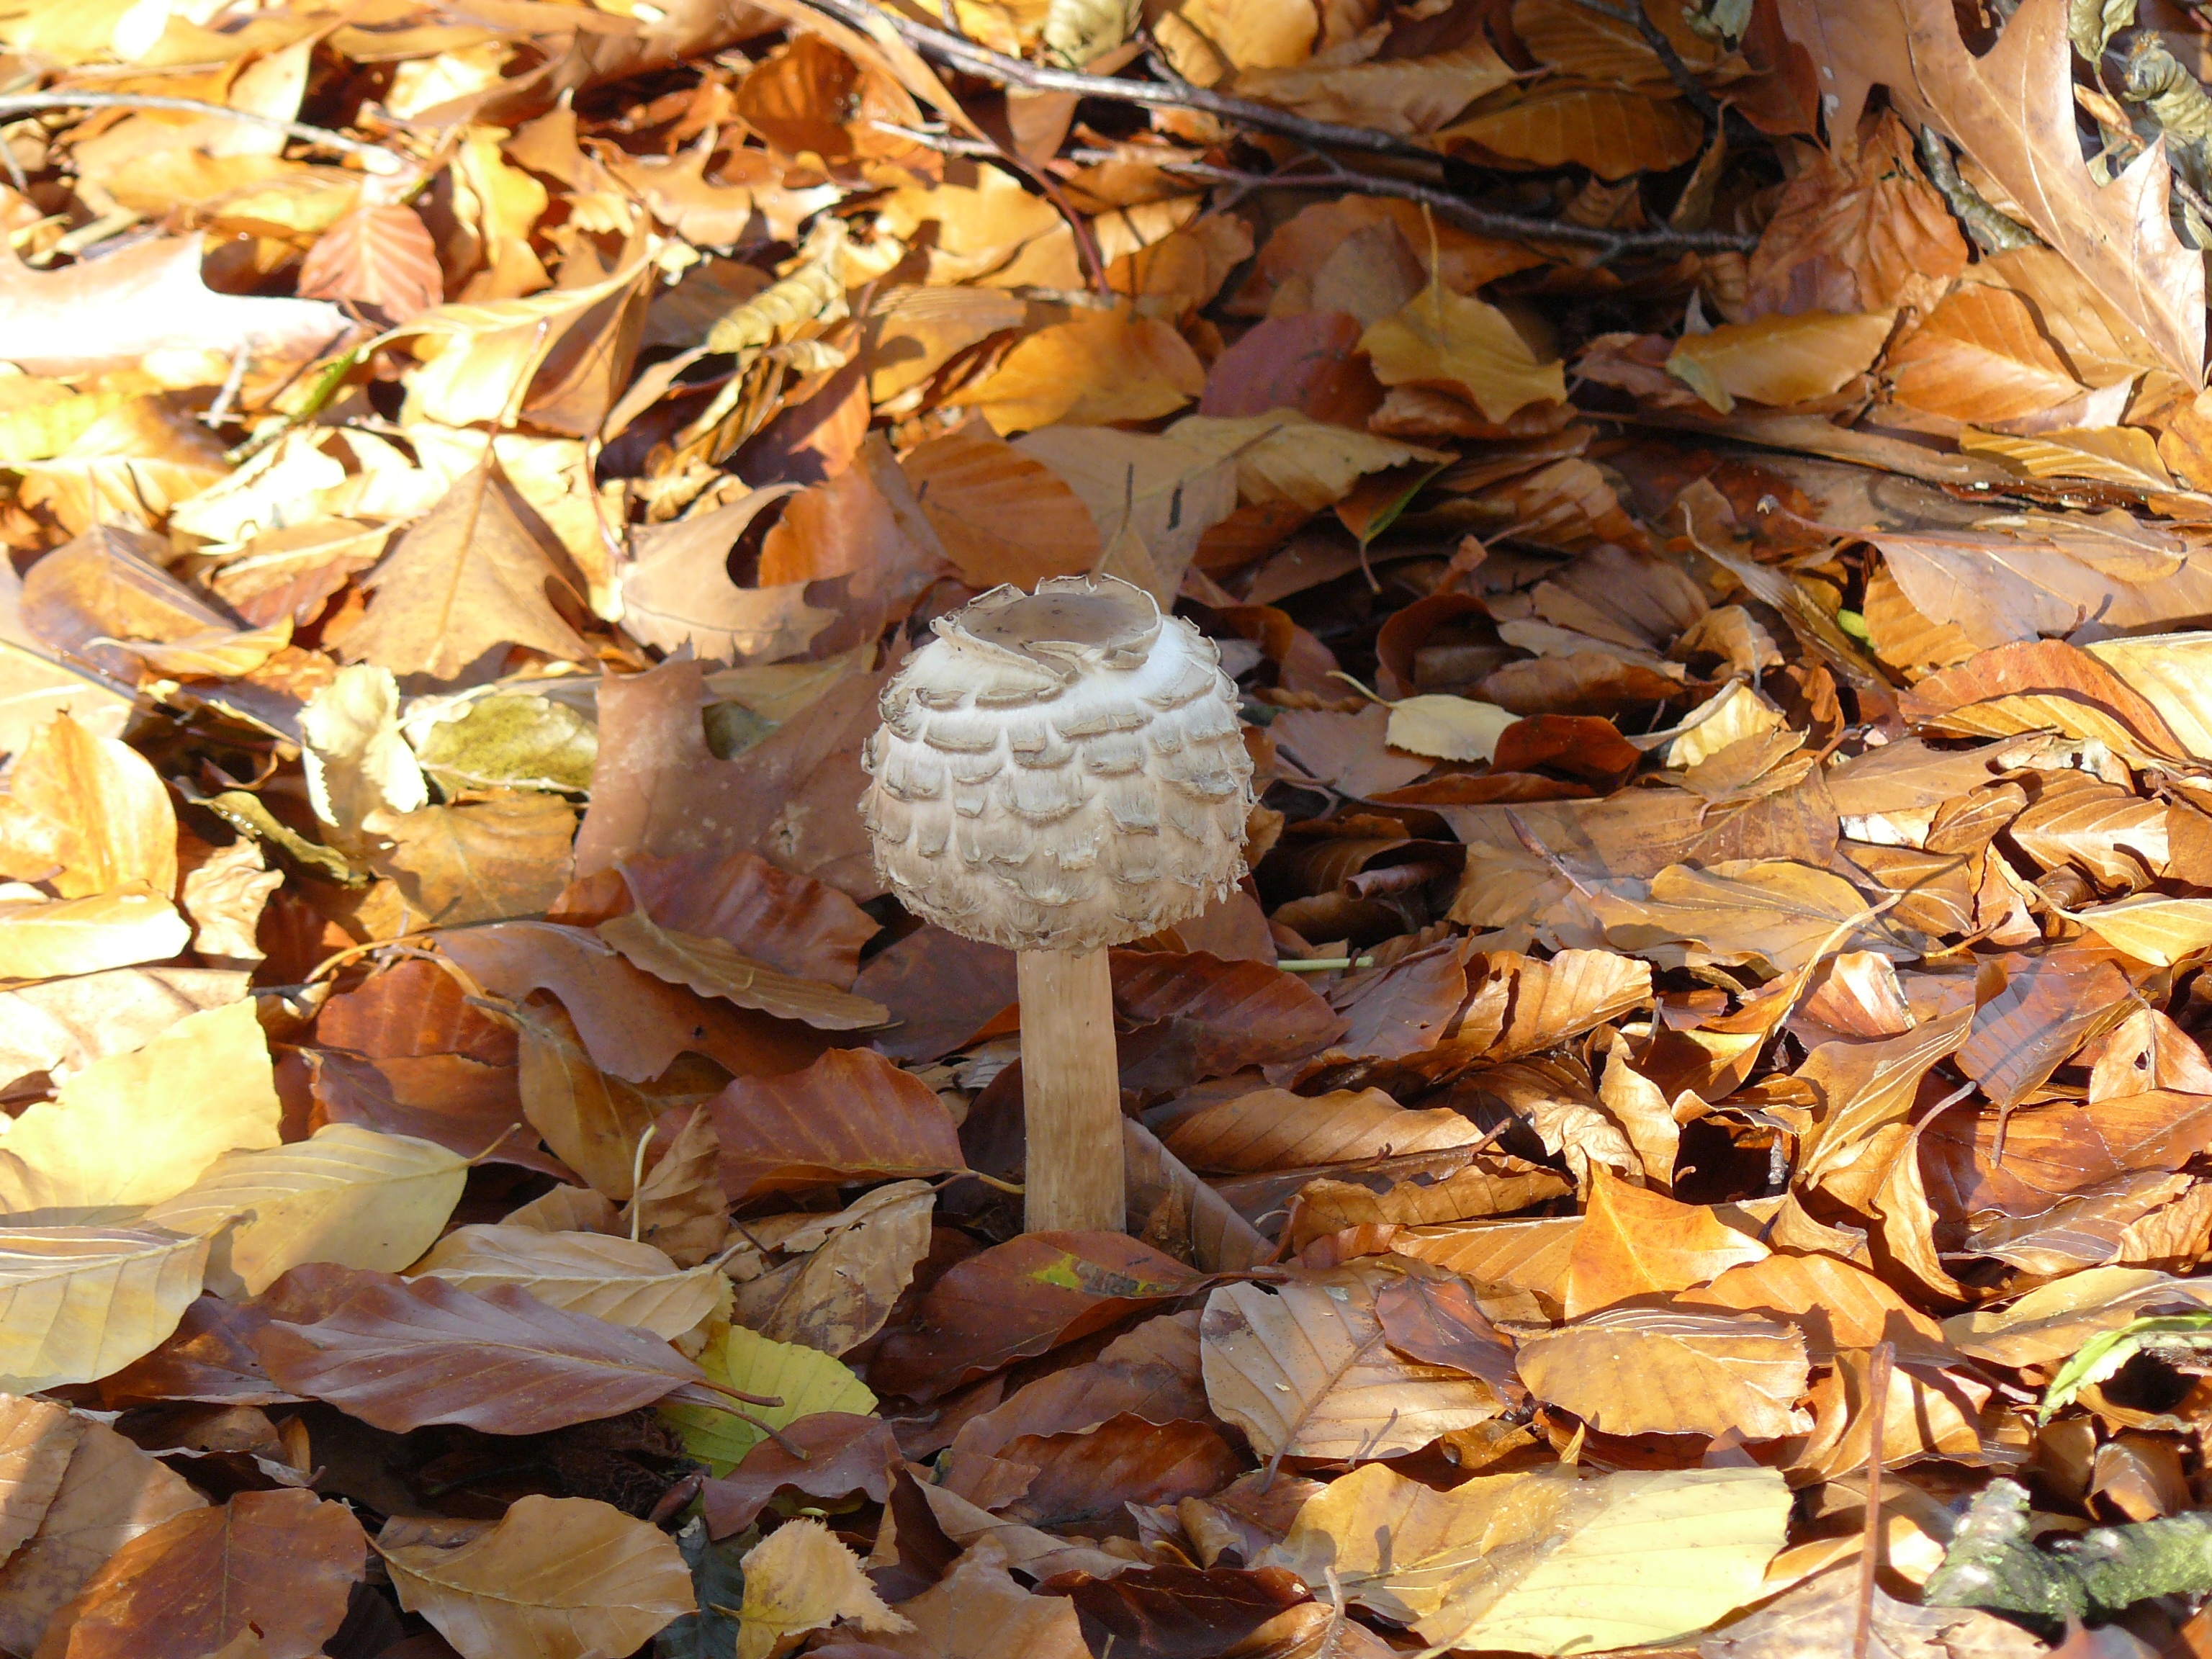
tree, branch, plant, wood, leaf, flower, autumn, soil, mushroom, flora, season, deciduous, foraging, woody plant